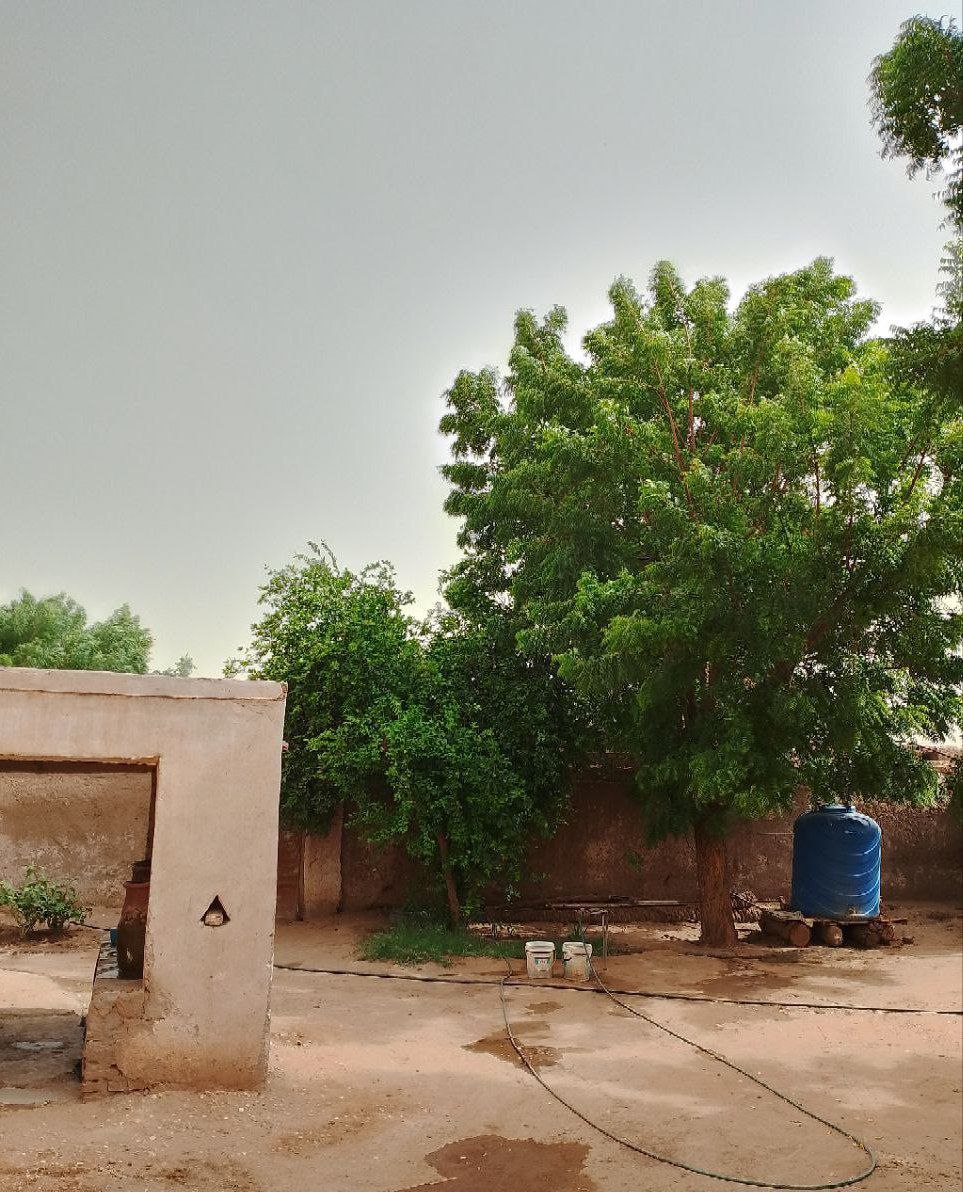
الوصف بالفصحى: خزان مياه و أشجار و غرفة لحفظ أواني فخارية
الوصف بالعامية السودانية: خزان حق موية و شجر و مزيرة
التصنيف: Rural & Daily Life